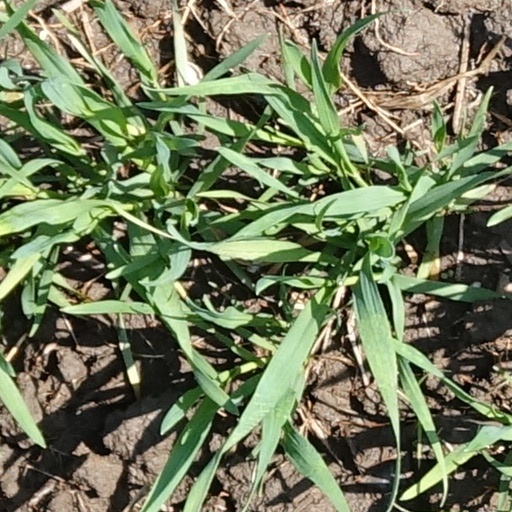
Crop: wheat